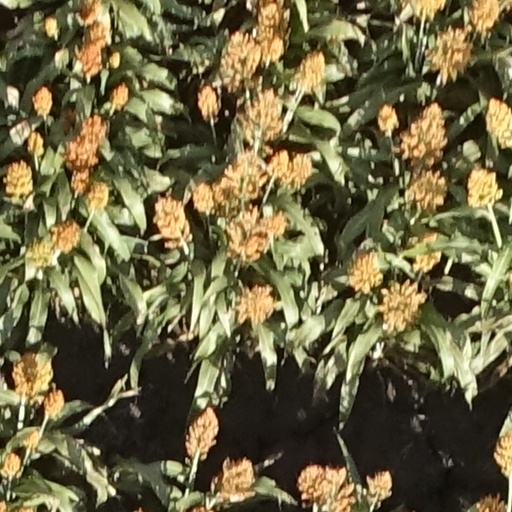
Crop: sorghum